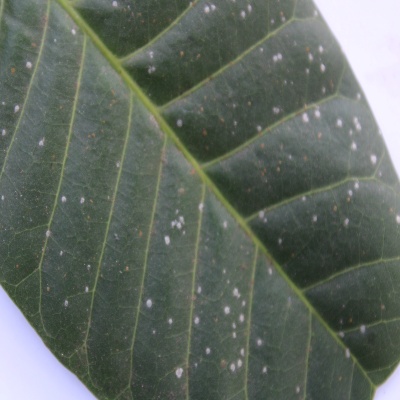
Crop: Cashew
Condition: red rust